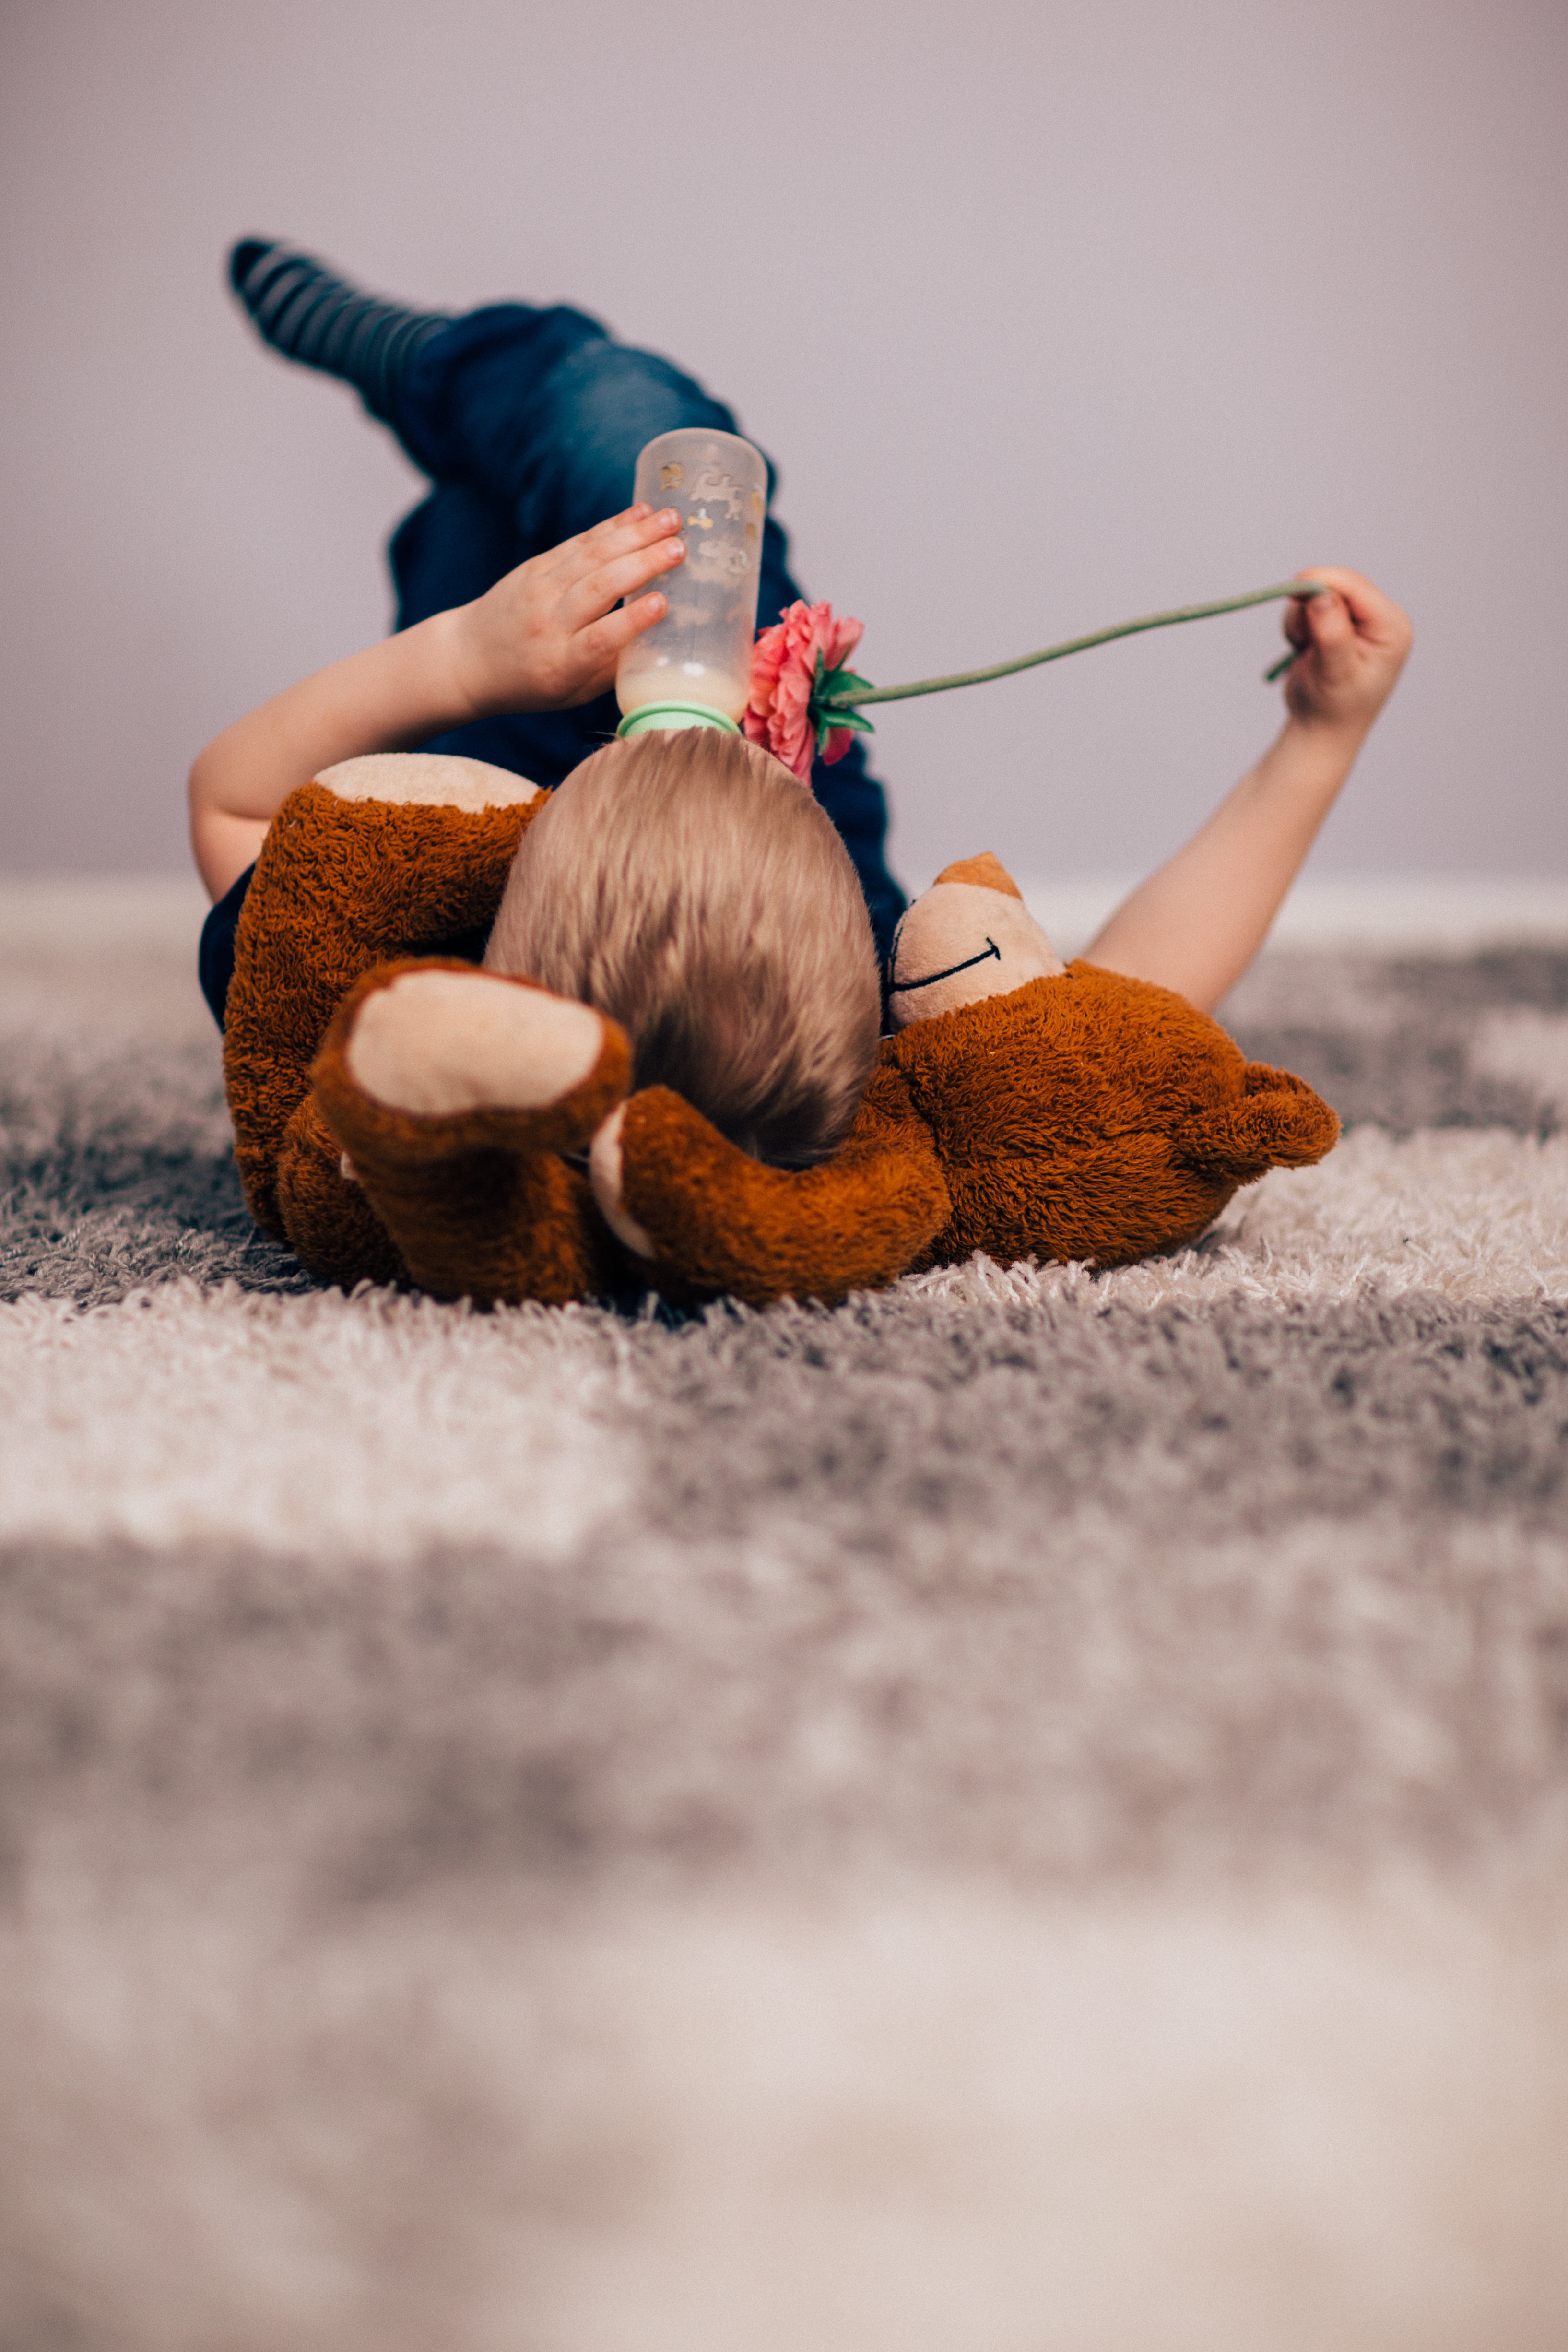
hand, photography, leg, spring, color, child, fun, sports, photograph, skin, beauty, photo shoot, human positions, physical fitness